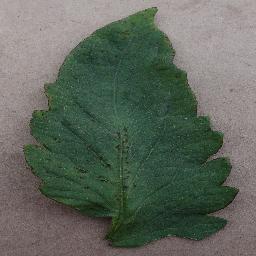
Label: Tomato___Bacterial_spot